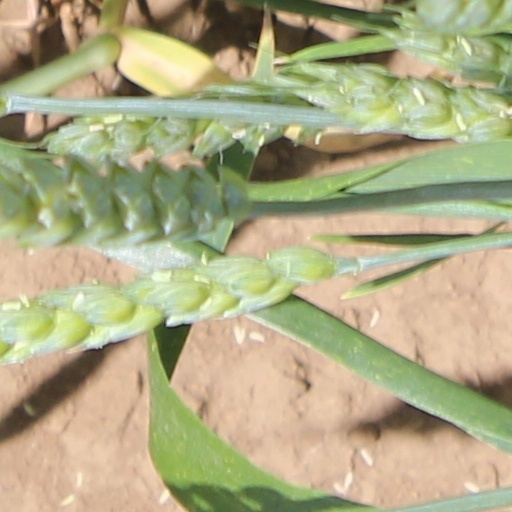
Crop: wheat